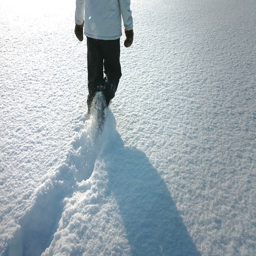
handheld footage of a woman walking in lot of snow